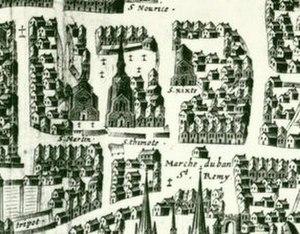
Pourtraict de la ville, cité et université de Reims. Gravé par Hugues Picart, d’après un dessin de Jacques Cellier, en 1618. Reims, BM, XXXI III C 1.
La place Saint-Timothée est une place de la commune de Reims, dans le département de la Marne, en région Grand-Est.